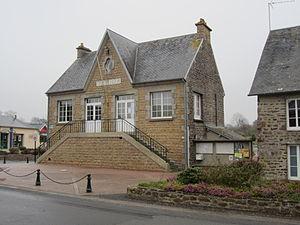
maire d'fr:Hudimesnil
Hudimesnil est une commune française, située dans le département de la Manche en région Normandie, peuplée de 900 habitants.